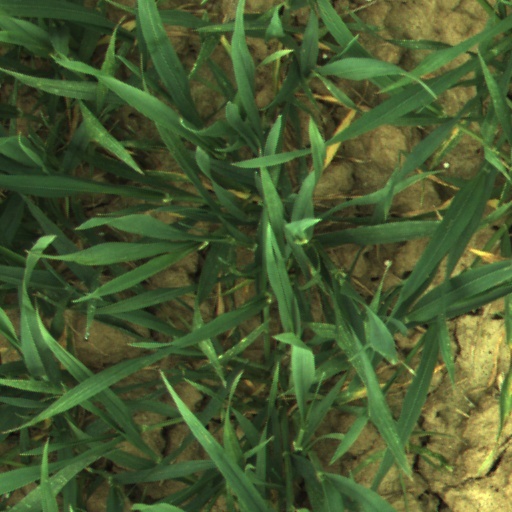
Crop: wheat